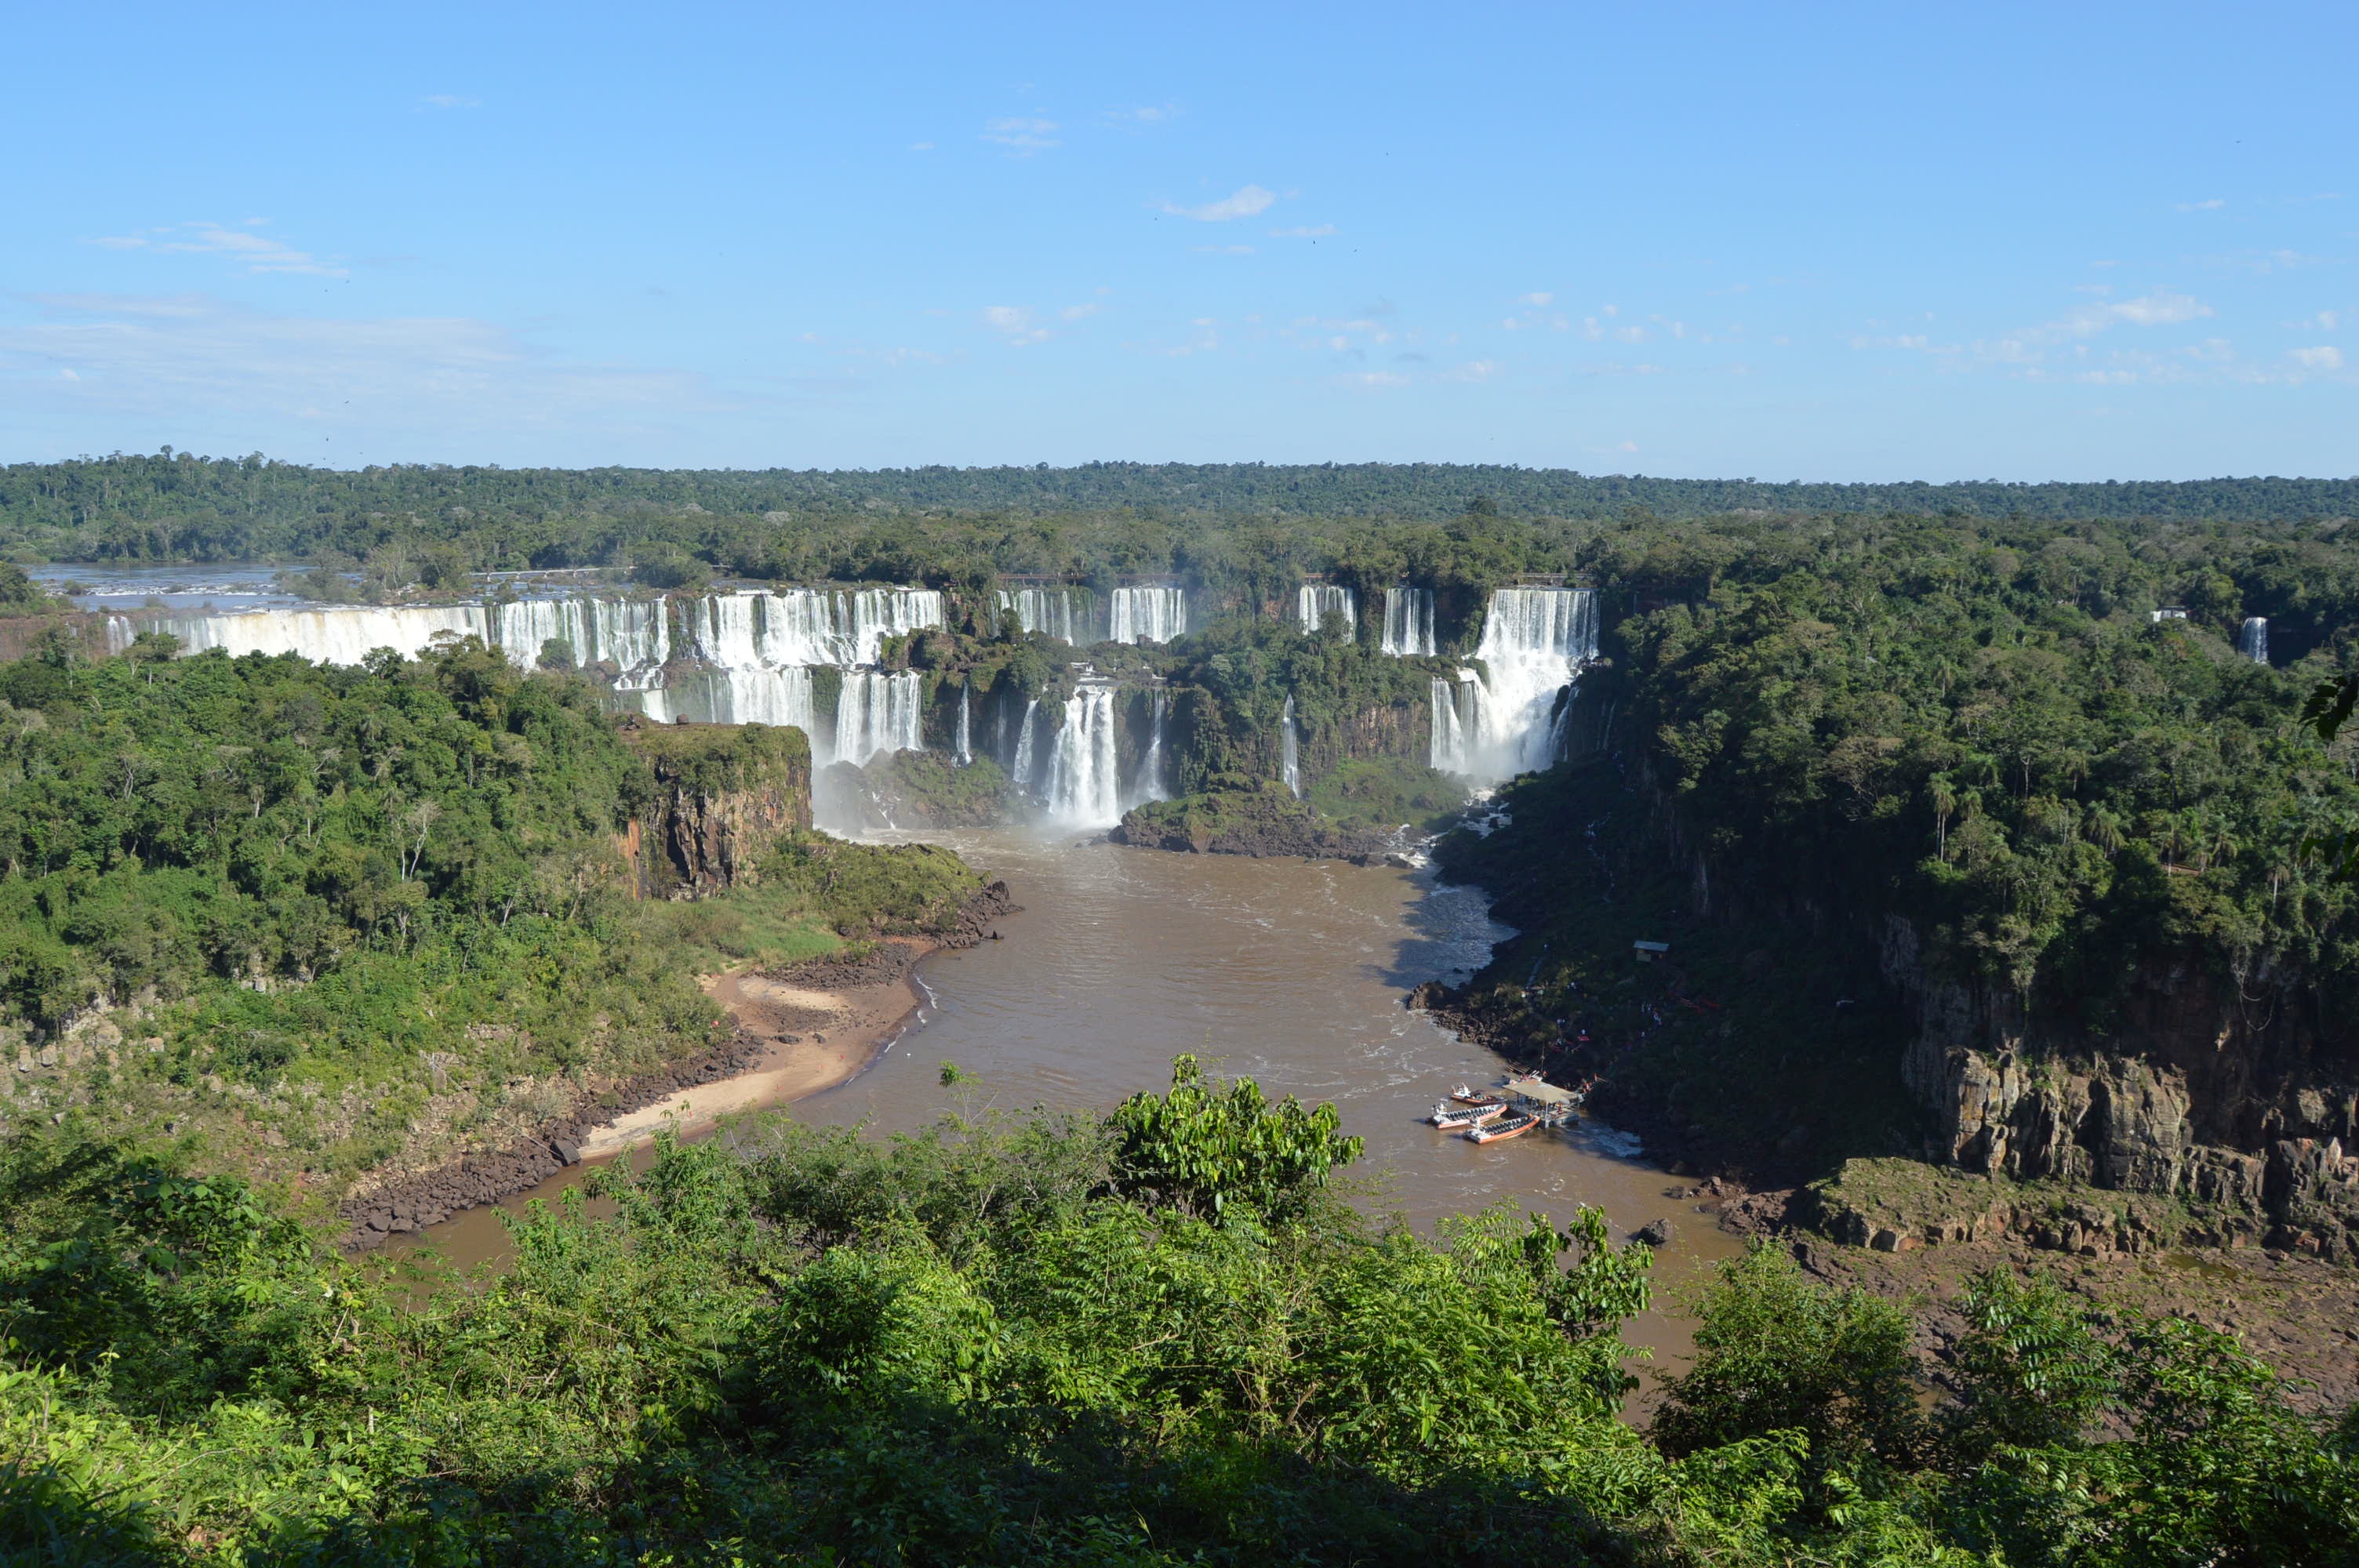
river, reservoir, waterway, body of water, wetland, habitat, loch, water feature, ecosystem, nature reserve, geological phenomenon